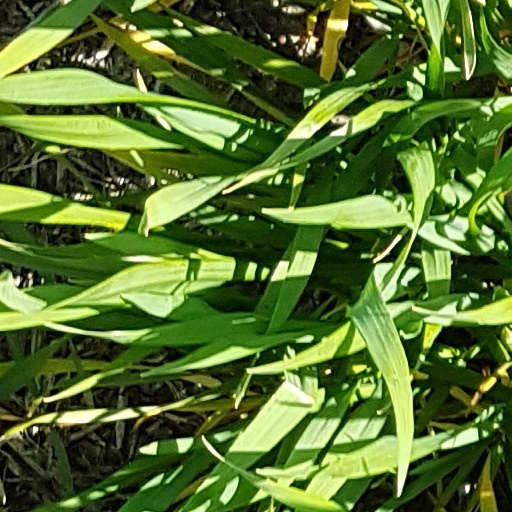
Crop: wheat